Ballachulish

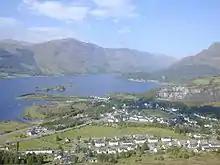
Ballachulish from Beinn a' Bheithir

As there was no road to the head of Loch Leven until 1927, the Ballachulish Ferry, established in 1733, and those at Invercoe/Callert and "Caolas na Con" were essential. The Ballachulish ferry closed in December 1975 when the Ballachulish Bridge finally opened.